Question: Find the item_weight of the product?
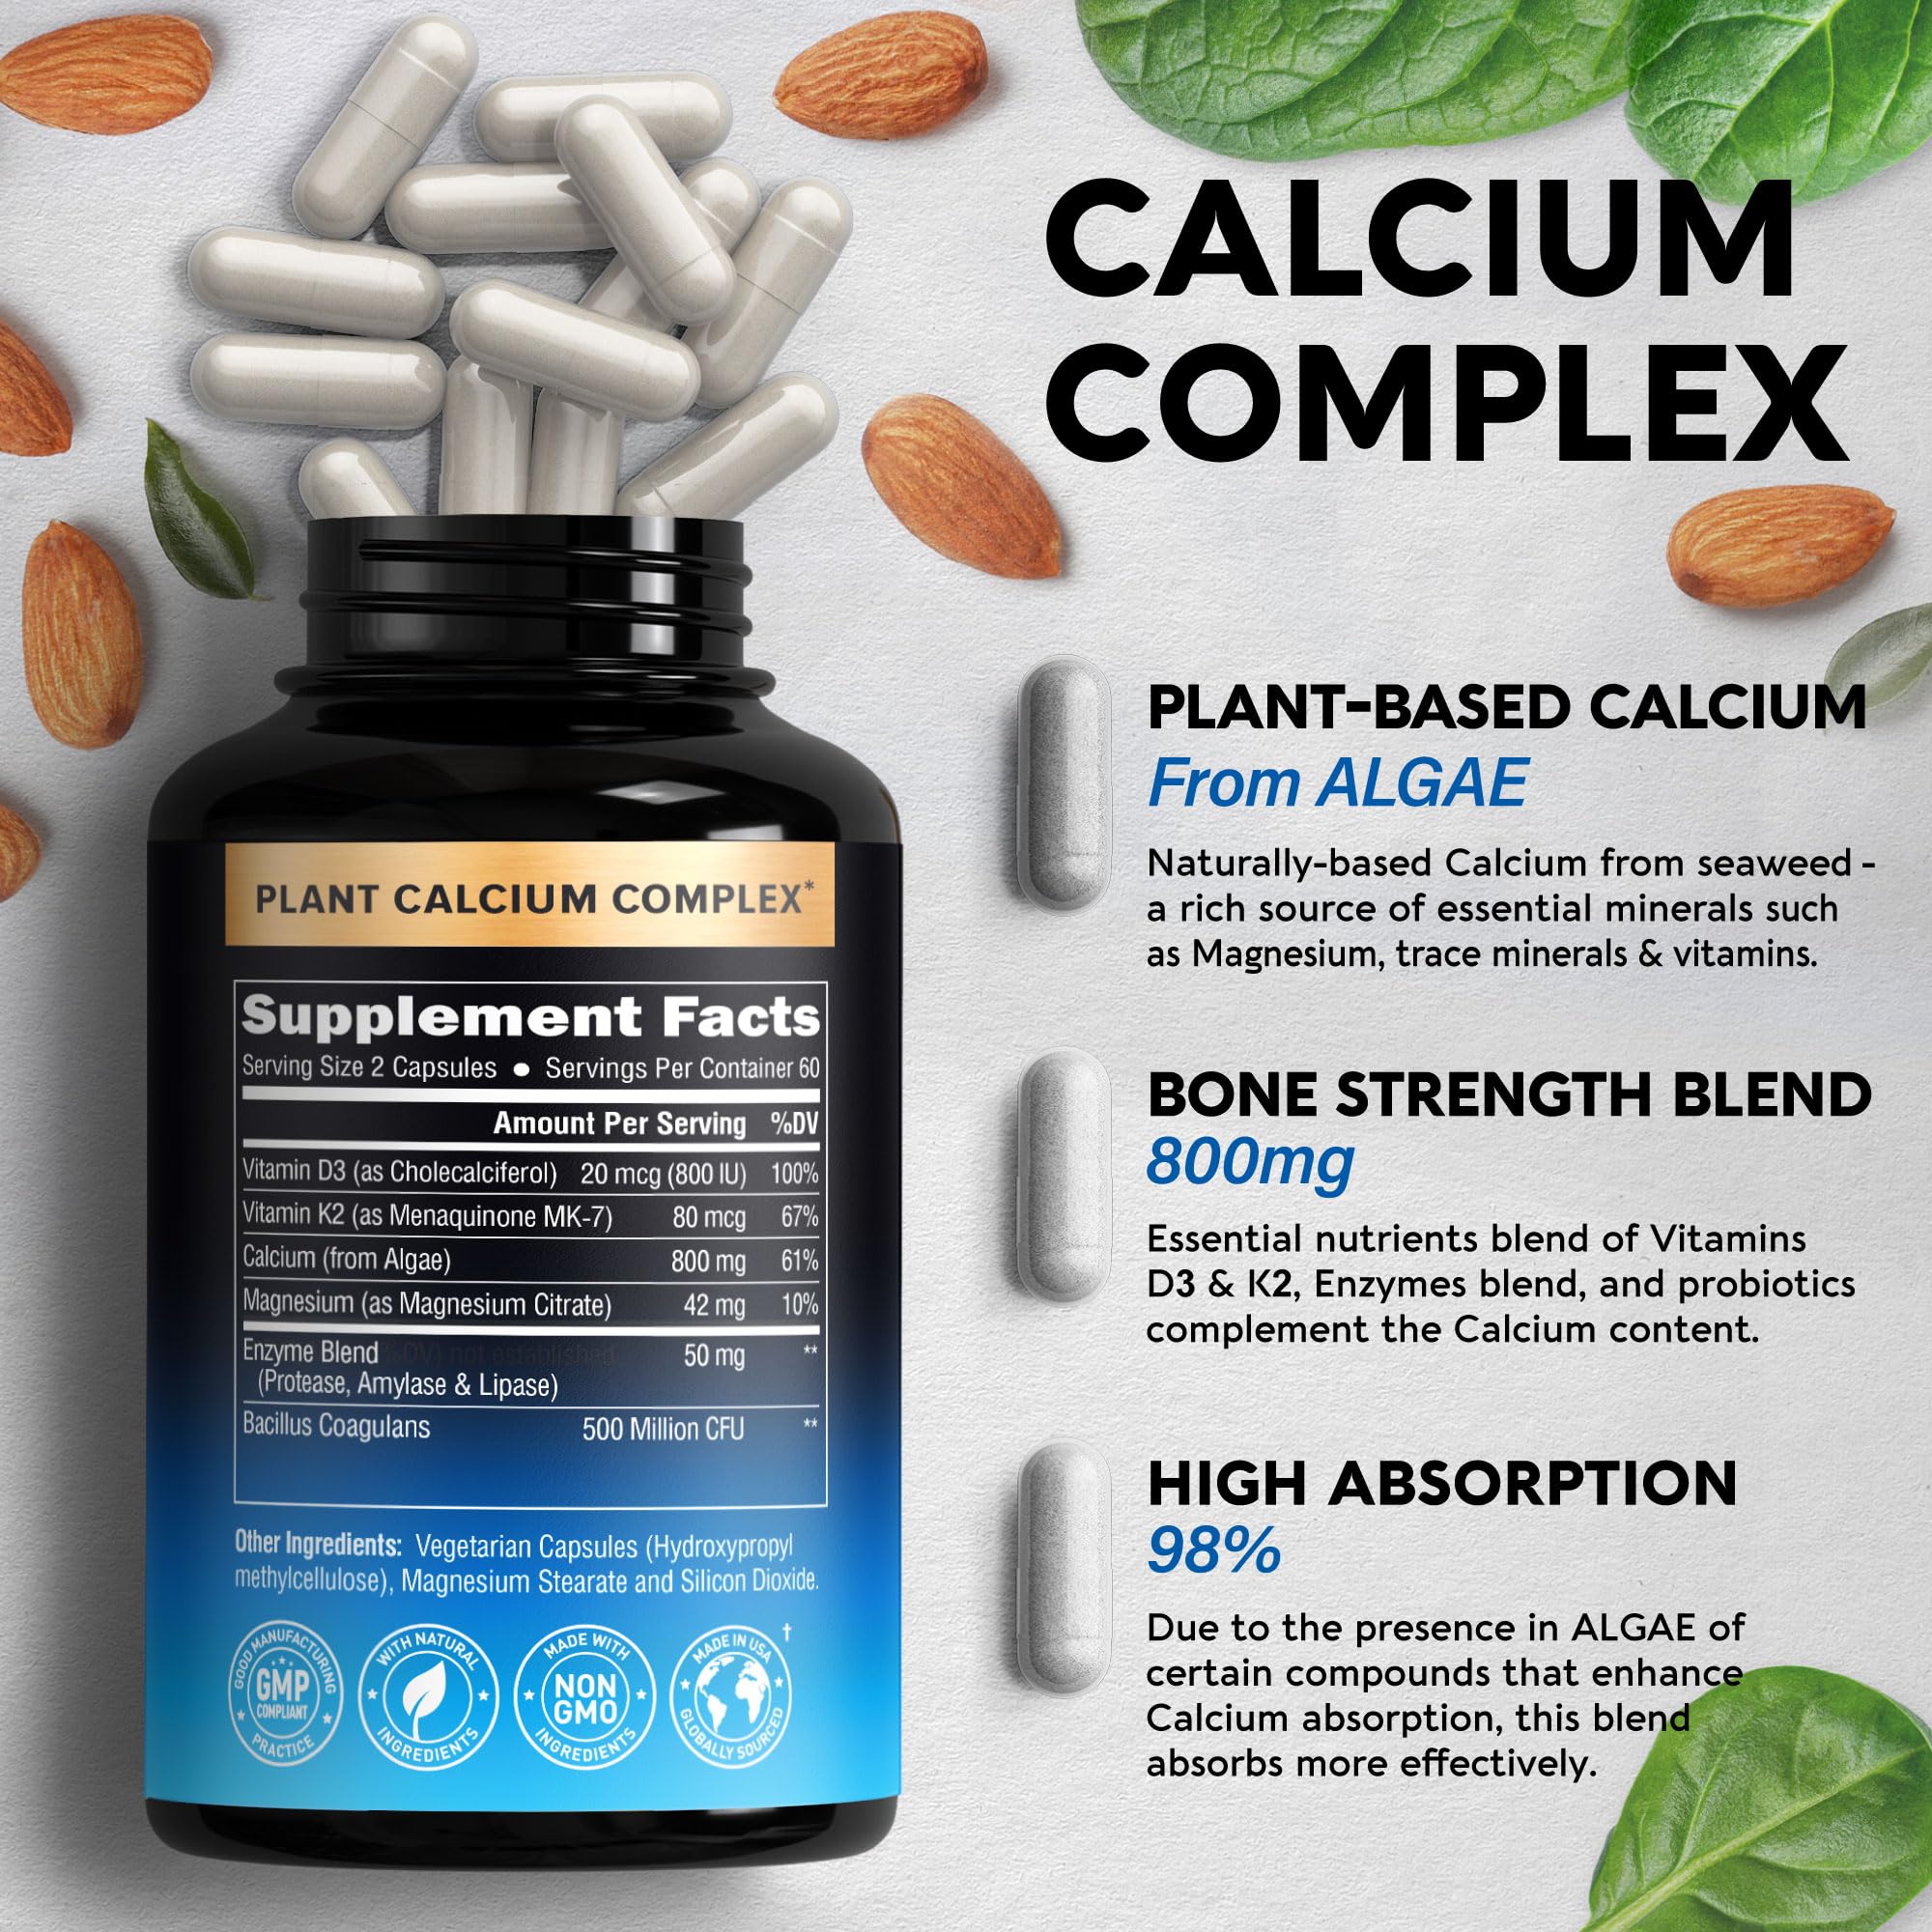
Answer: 800.0 milligram